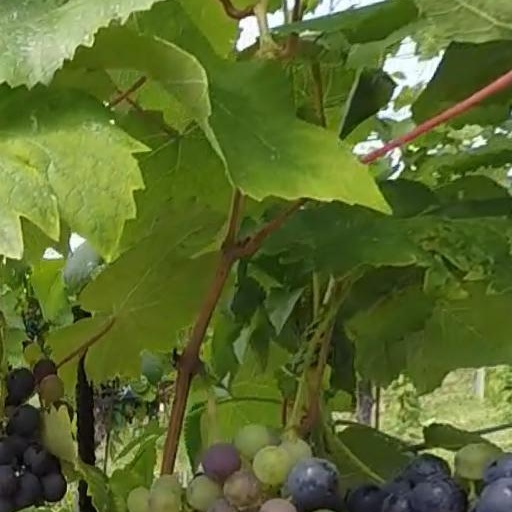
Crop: grape